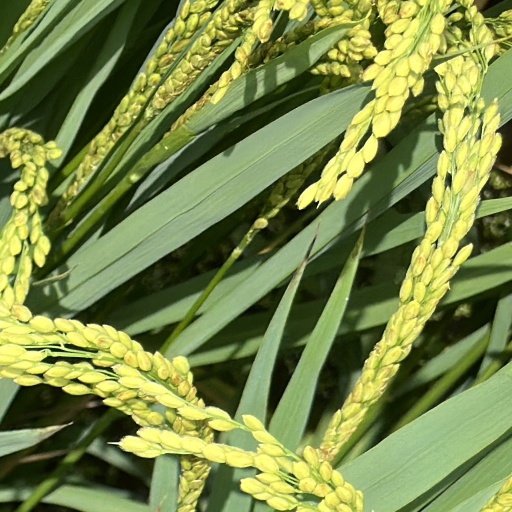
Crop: rice